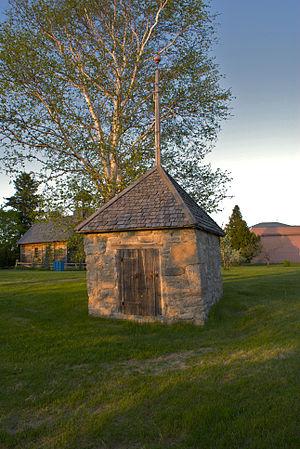
Poudrière construite en 1770 sur le bord de la rivière Métabetchouane à Desbiens, Québec.
Desbiens est une ville située dans la municipalité régionale de comté de Lac-Saint-Jean-Est, dans la région administrative du Saguenay–Lac-Saint-Jean, au Québec, au Canada.